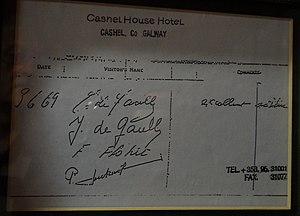
Cashel House - Signature du général le 3 juin 1969
Le référendum sur « le projet de loi relatif à la création de régions et à la rénovation du Sénat » a eu lieu le 27 avril 1969. Le résultat négatif a conduit à la démission du président de la République Charles de Gaulle le lendemain. Ce référendum a été organisé conformément à l'article 11 de la Constitution.
Cashel est un village du comté de Galway, dans la province du Connacht, en République d'Irlande.